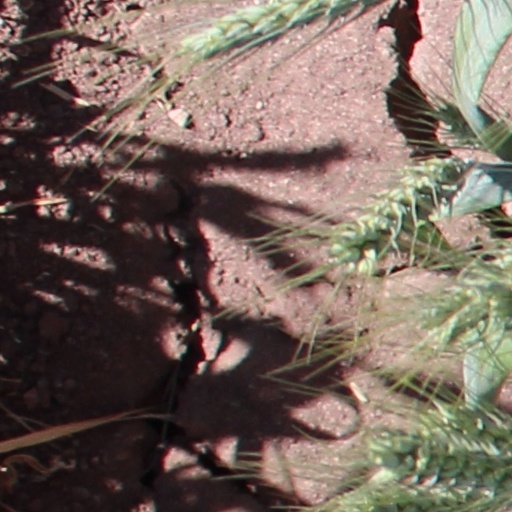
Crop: wheat